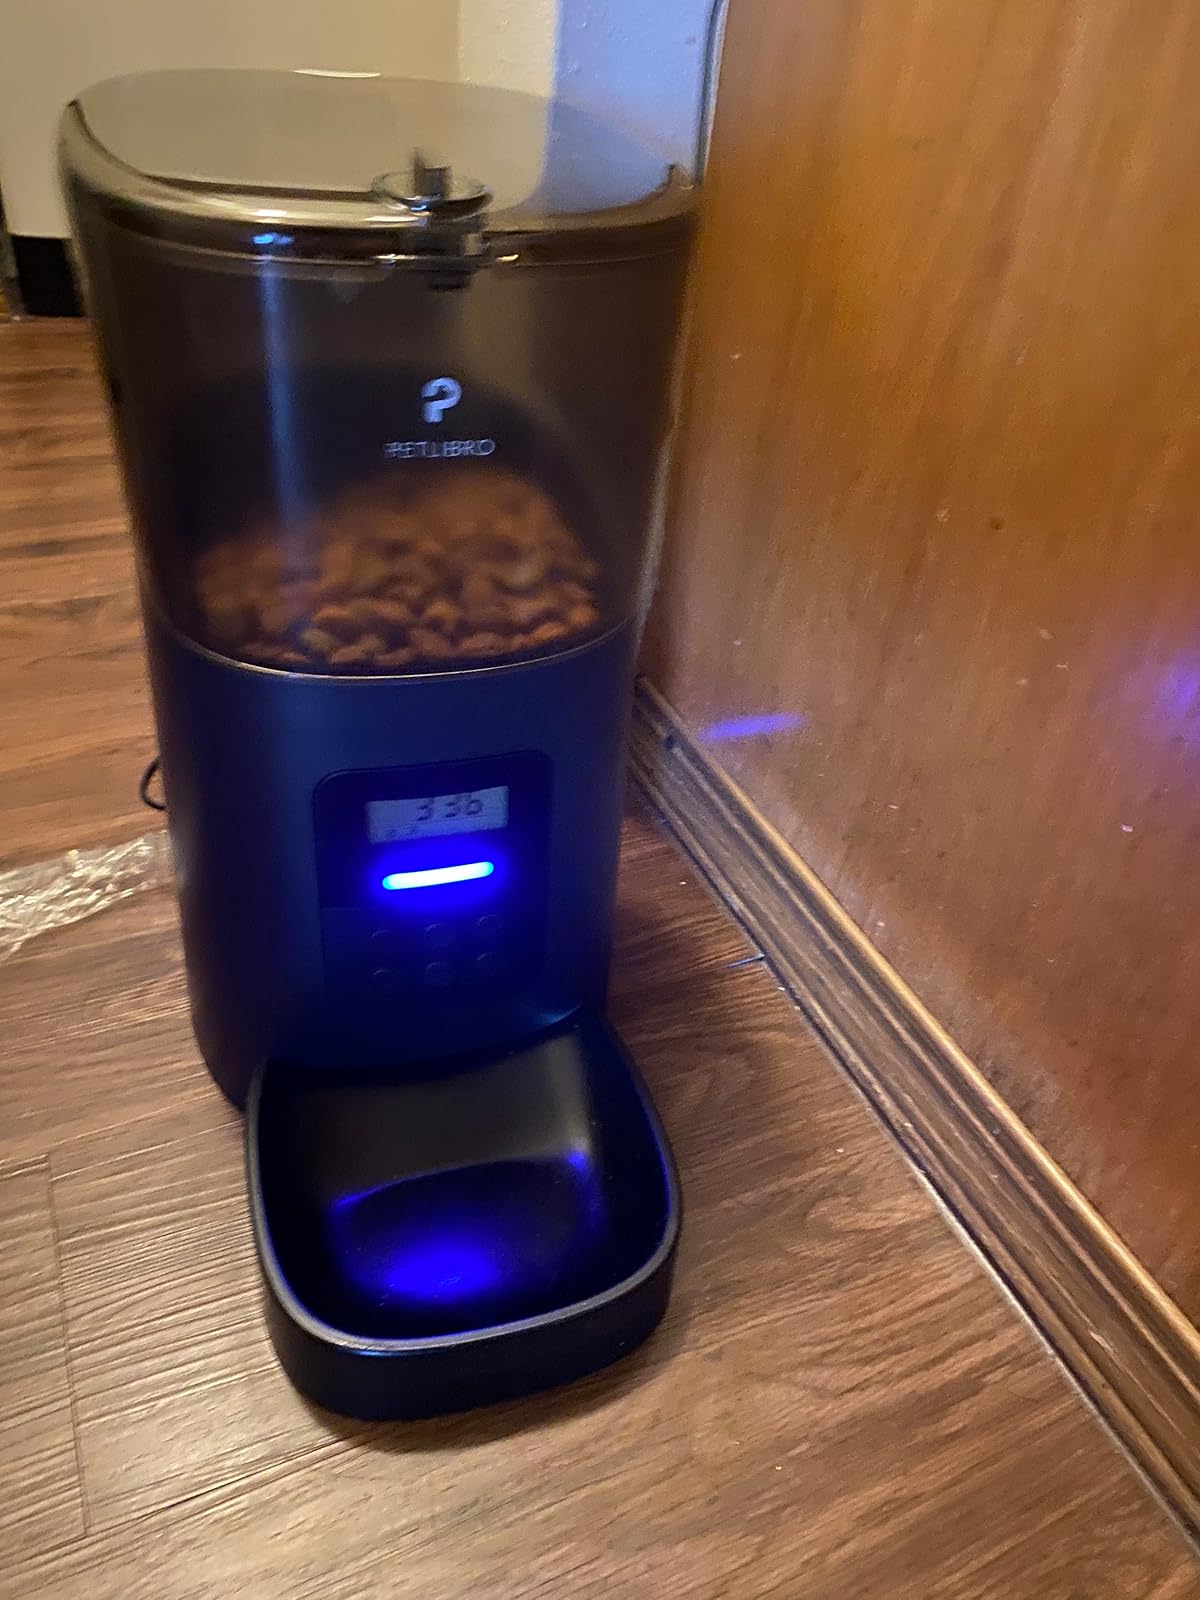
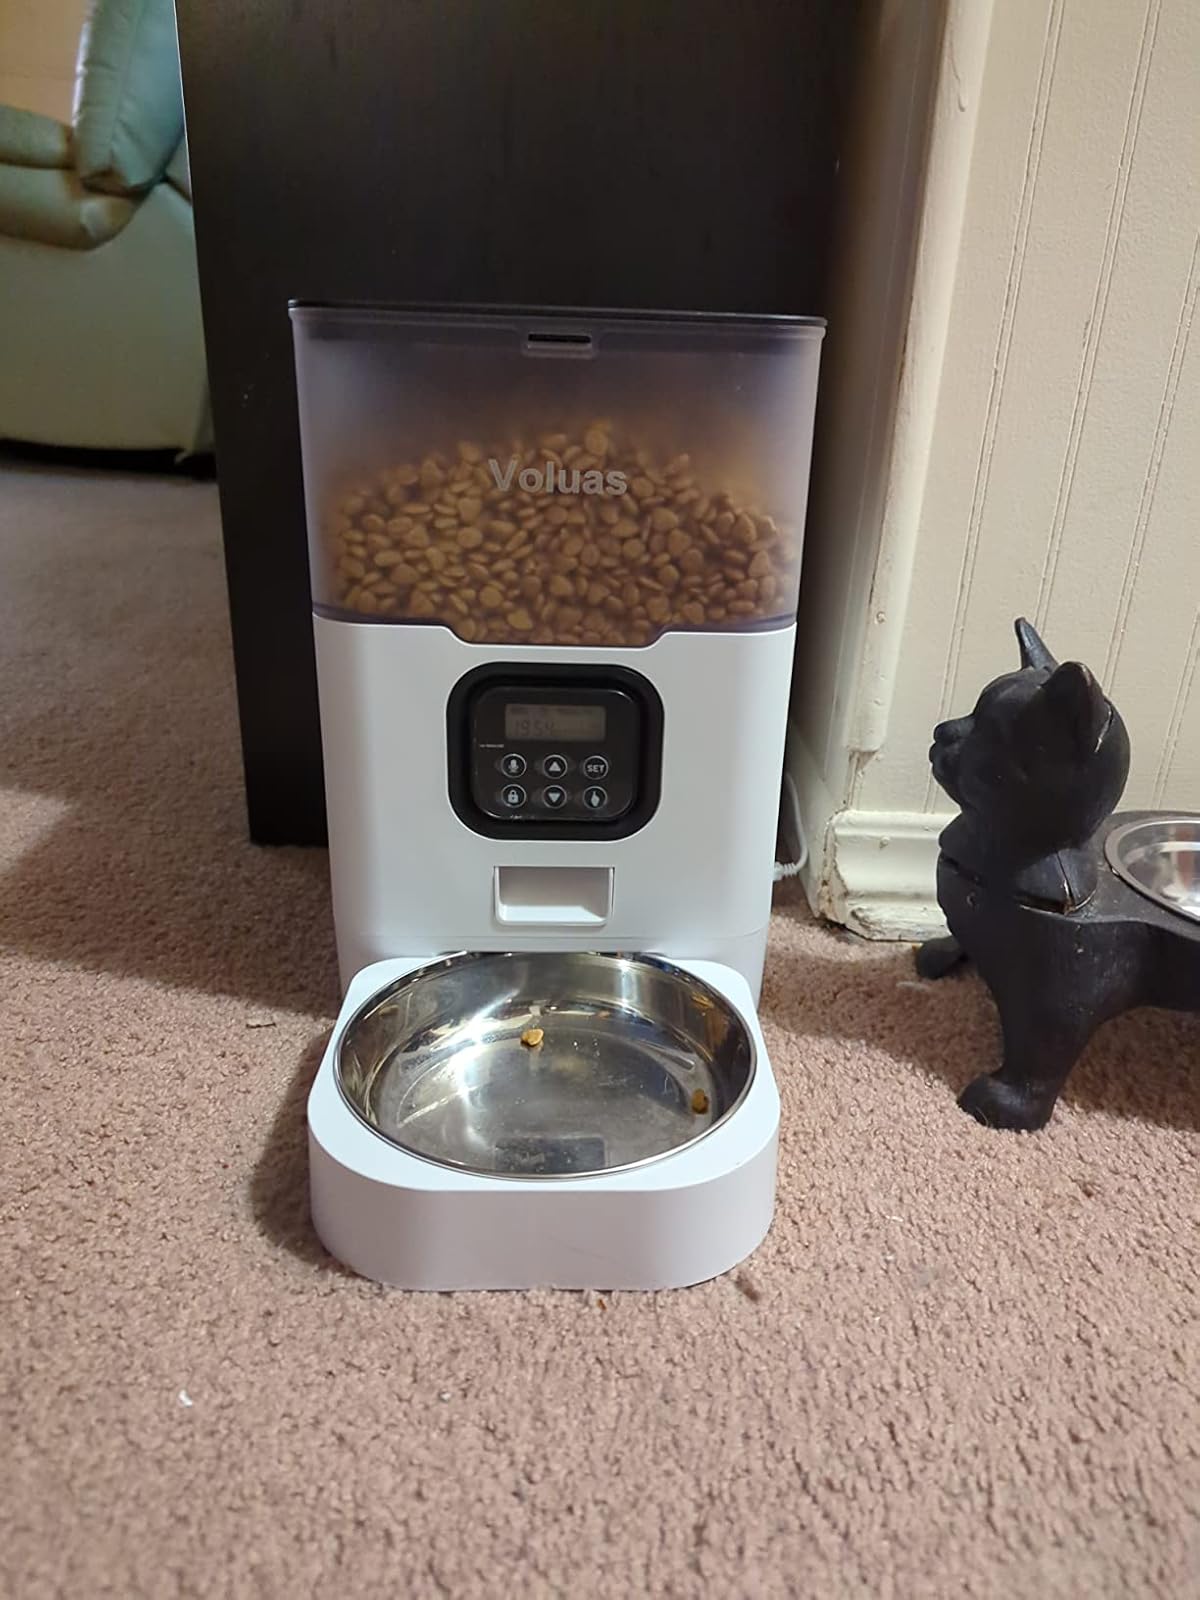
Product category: items_feeder
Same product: no